Medway watermills (upper tributaries)

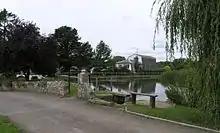
Coltsford Mill

This mill was demolished c.1910 and ruins remained in 1933 and 1939 It appears to have had two pairs of millstones, the upright shaft was wooden. The mill house survives.